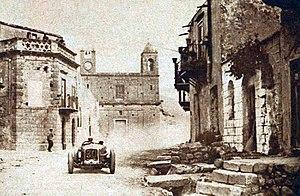
Achille Varzi, vainqueur de la Targa Florio en 1930, traversant Campo Felice.
La Targa Florio 1930 est un Grand Prix qui s'est tenu sur le circuit moyen des Madonies en utilisant les routes de Sicile le 4 mai 1930.